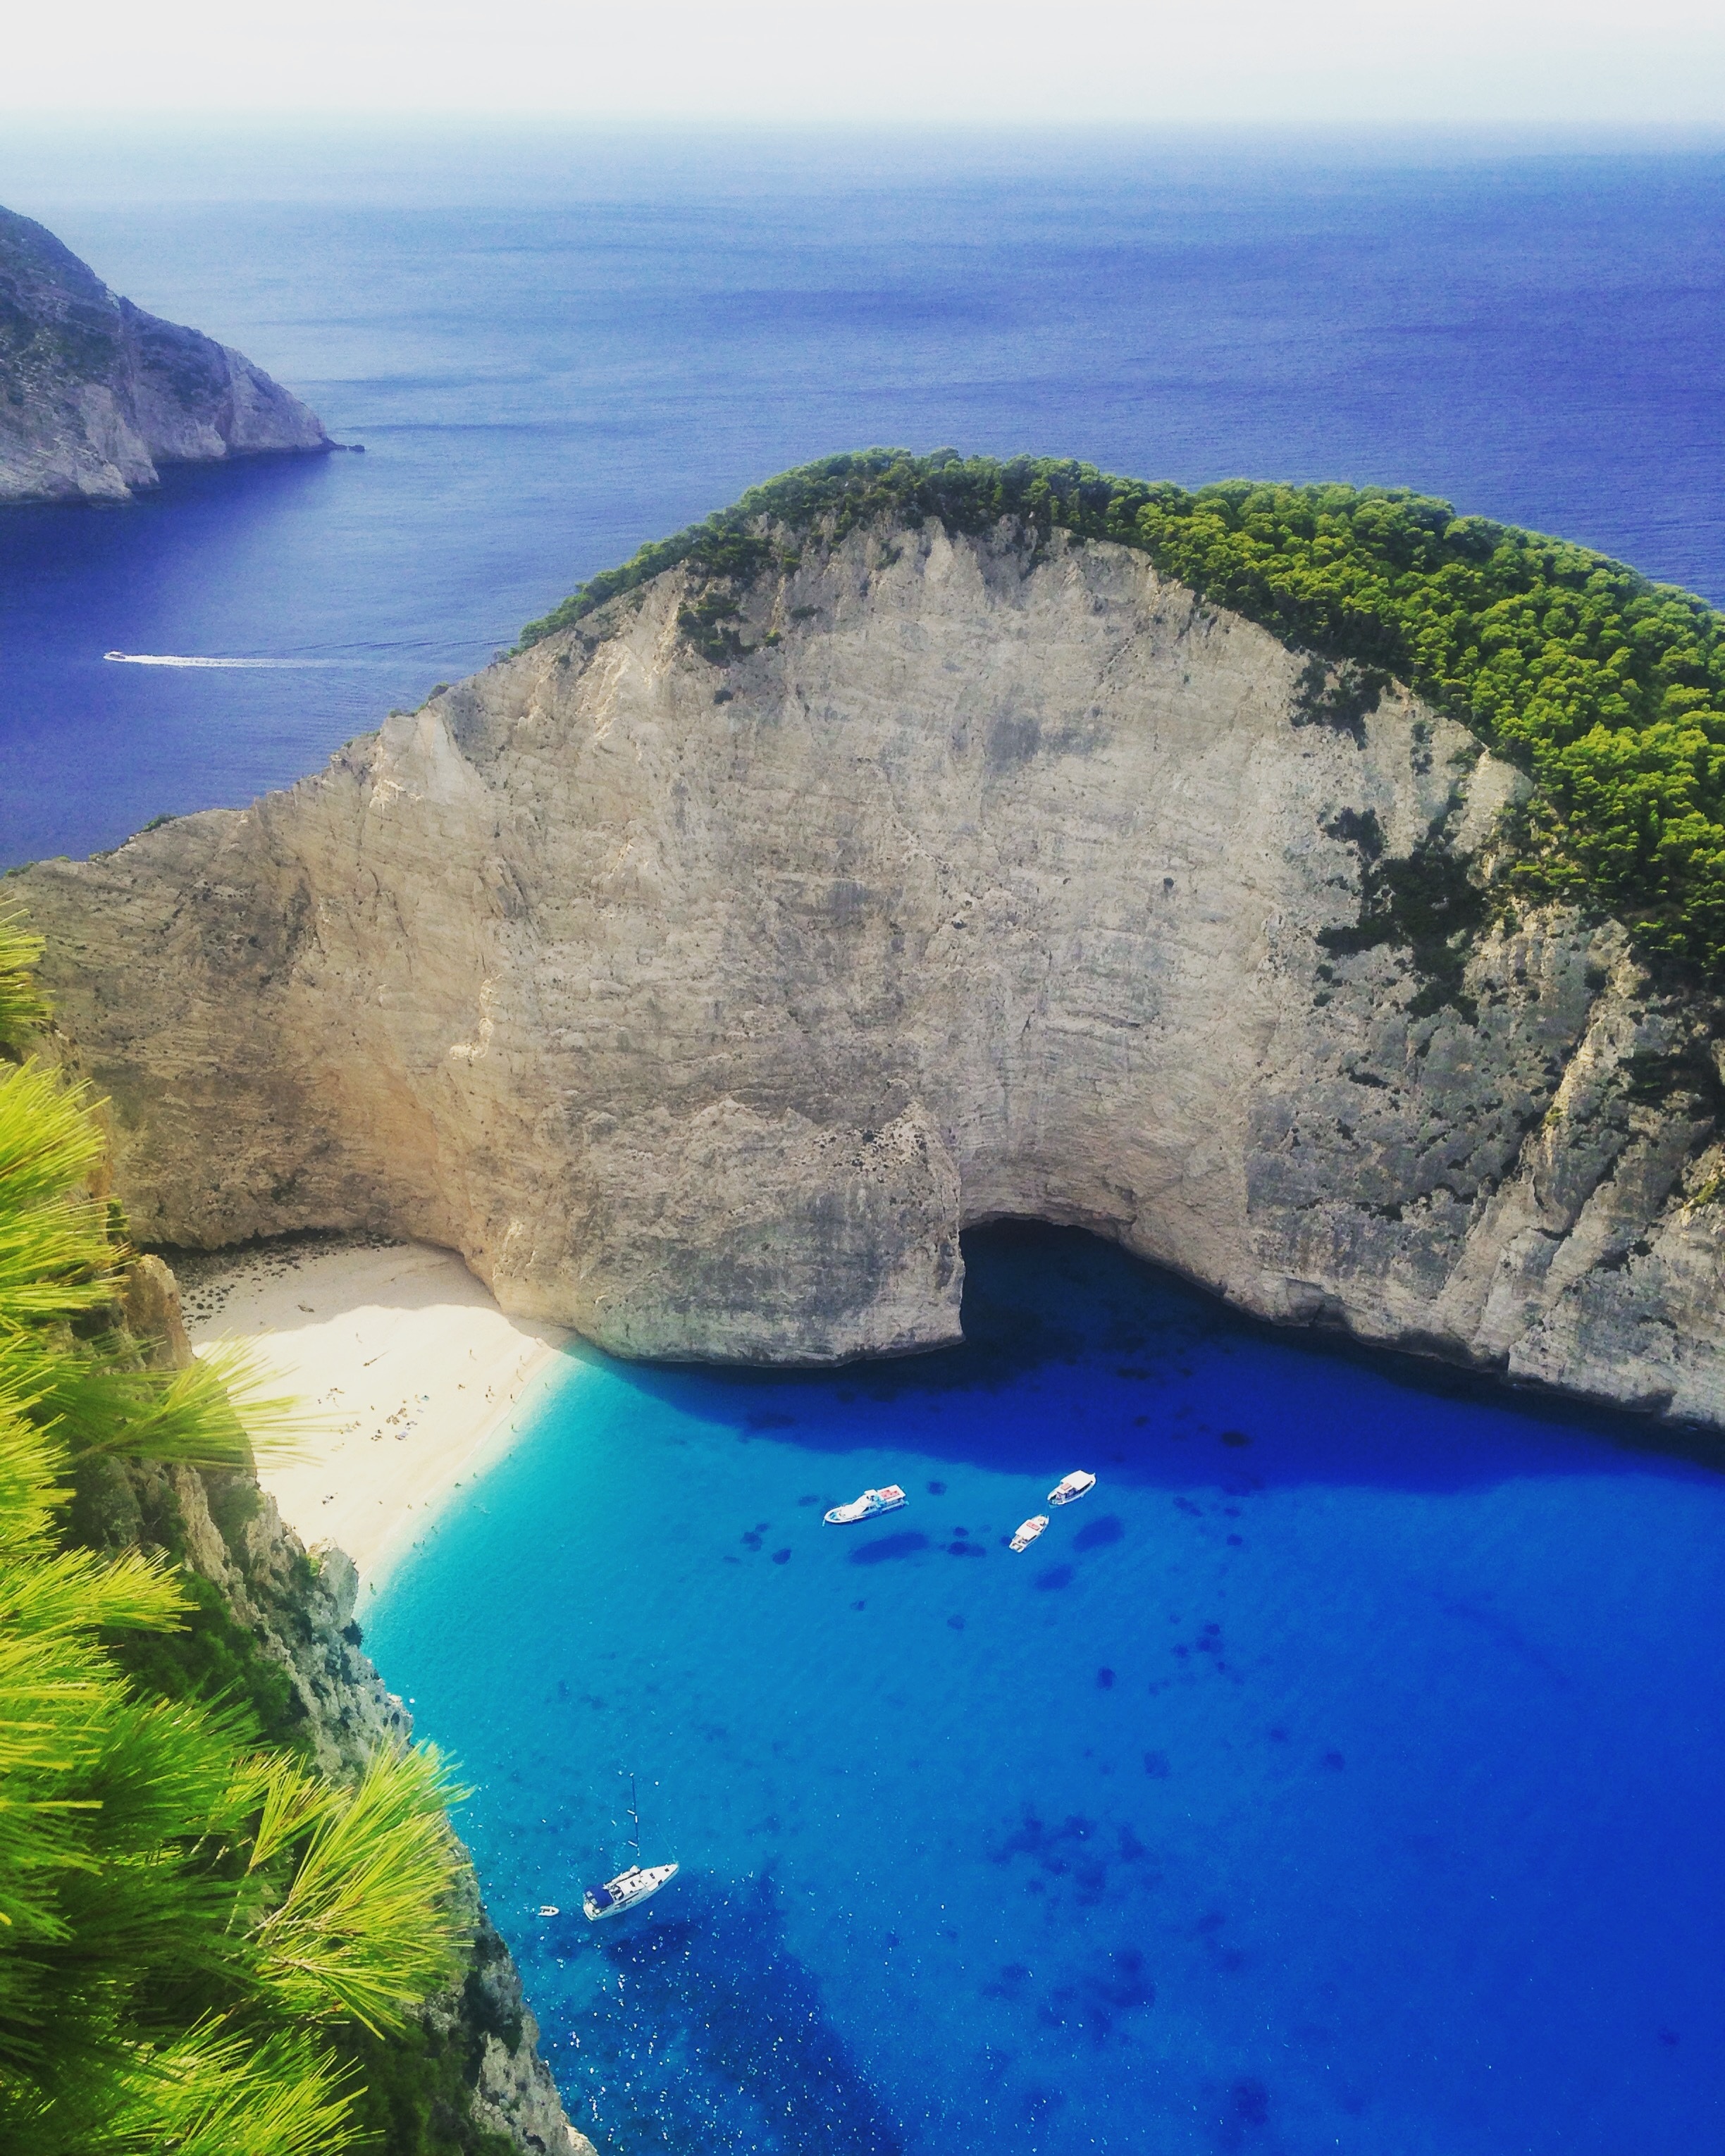
sea, coast, ocean, cliff, cove, bay, island, fjord, reservoir, terrain, body of water, archipelago, crater lake, cape, islet, landform, geographical feature